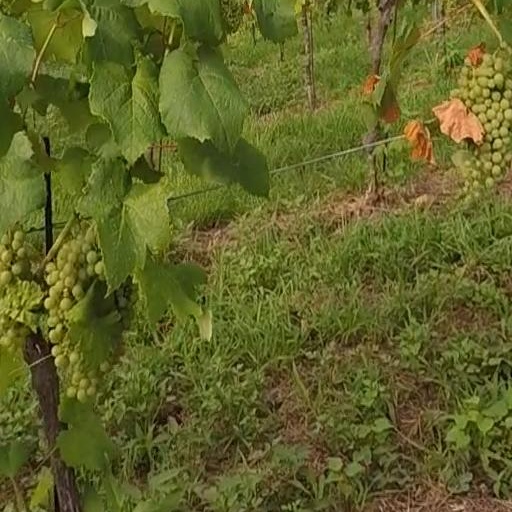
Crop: grape